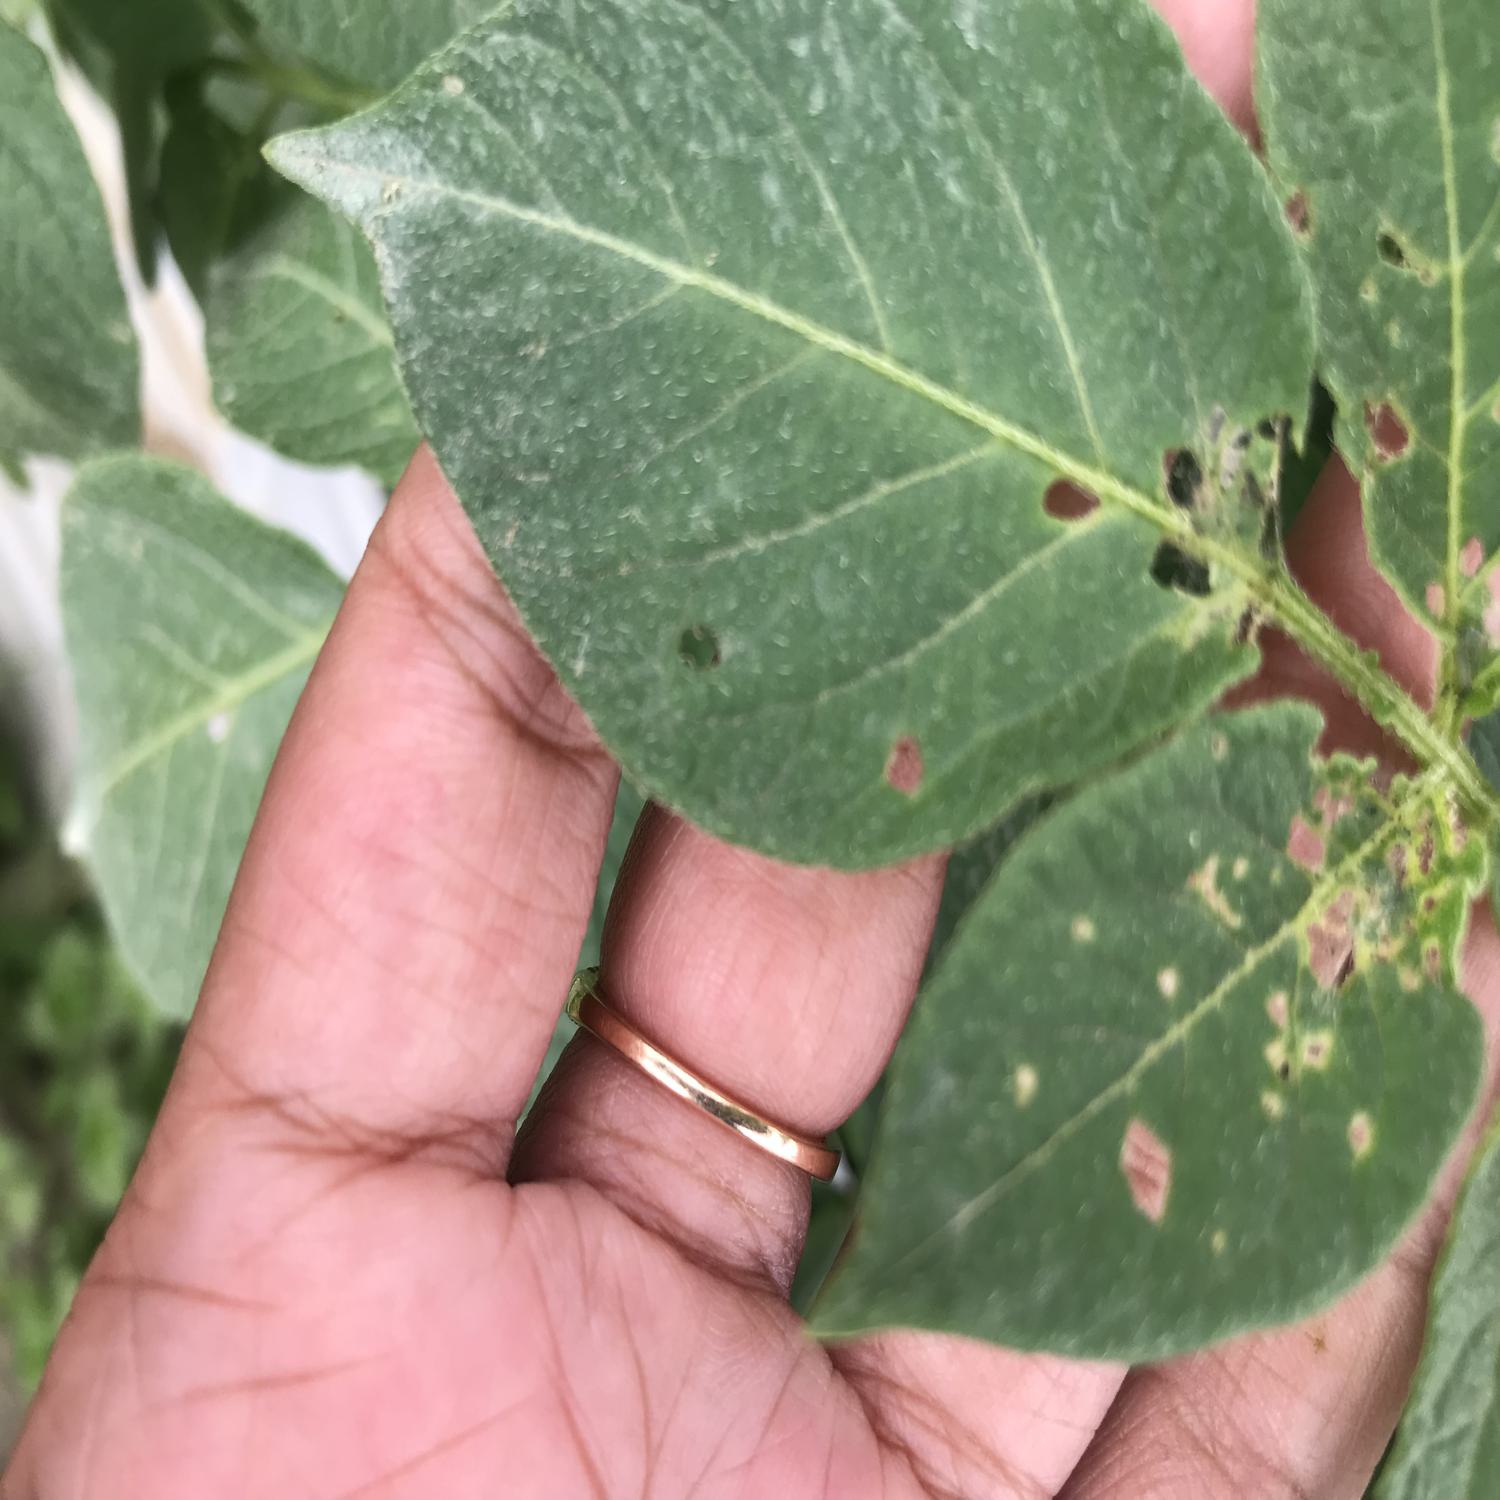
Label: Pest